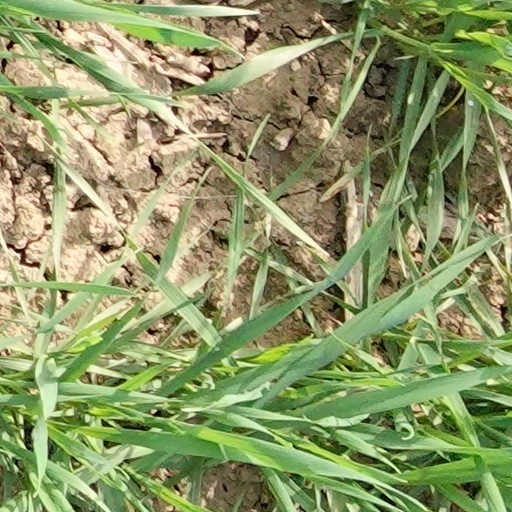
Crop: wheat